Battle of Quiberon Bay

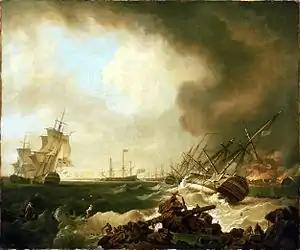

The British continued to keep a tight blockade on the French coast, which continued to starve French ports of commerce, further weakening France's economy. Hawke attempted to destroy some of the French warships trapped in the Vilaine Estuary, sending in fire ships; but these failed to accomplish the task. Hawke developed a plan for landing on the coast, seizing a peninsula, and attacking the ships from land. However, he was forced to abandon this when orders reached him from Pitt for a different approach, which was ultimately unsuccessful.